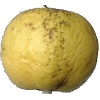
Label: Apple Golden 1